Portrait of Elisabeth of Valois

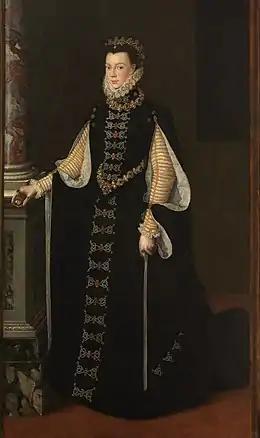
"Portrait of Elisabeth of Valois" (c. 1561-1565) by Sofonisba Anguissola

Portrait of Elisabeth of Valois is an oil-on-canvas painting executed c.1561–1565 by the Italian artist Sofonisba Anguissola, now in the Museo del Prado, in Madrid.